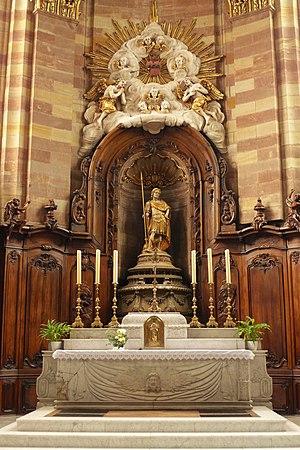
Nabor est un légionnaire chrétien de l’armée de Maxence qui est mort martyr sous Dioclétien, avec un compagnon, Félix, à Lodi, le 12 juin 304, sur l'ordre du préfet Aurelius. Il est considéré comme saint par diverses Églises et fêté le 12 juillet.